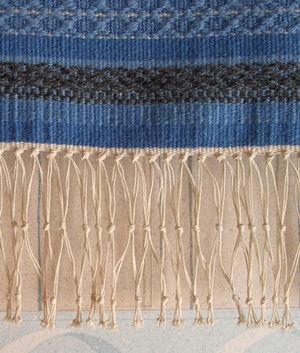
La frange est un ornement textile disposé sur le bord de certains vêtements ou tissu d'ameublement.